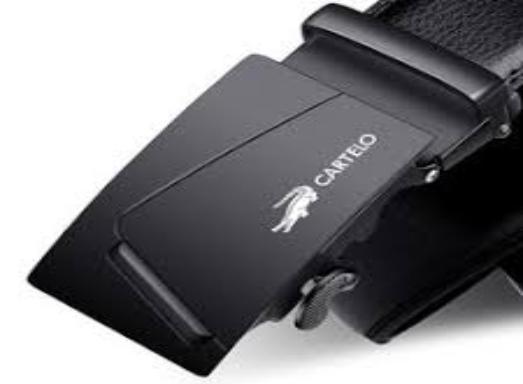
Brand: cartelo
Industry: Clothes